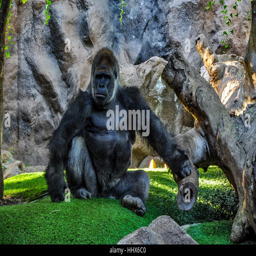
majestic , pensive gorilla in a zoo